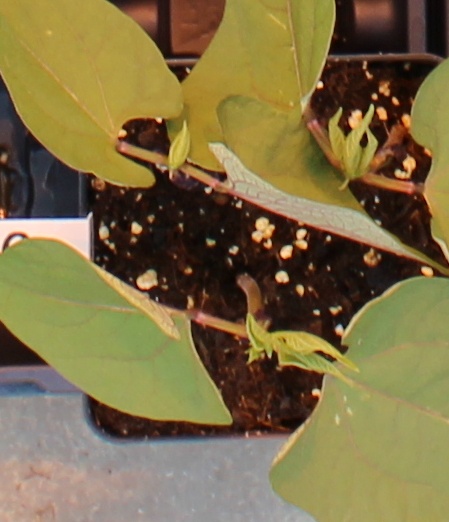
Label: Blackbean